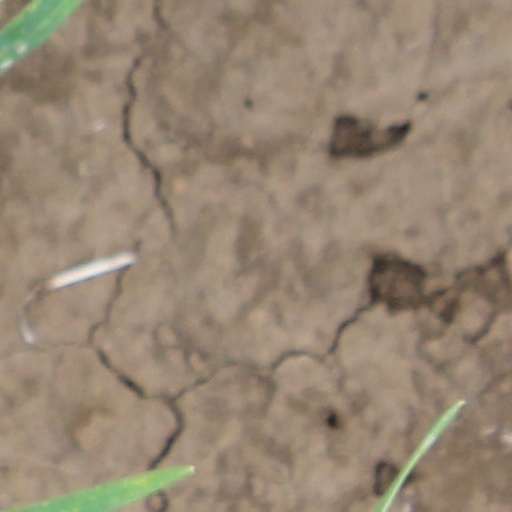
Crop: wheat